Plaza del Carmen Mall

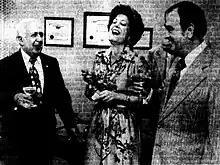
Toast for the new project in 1976

First opening to special guests on the 24th. On November 26, 1976. Plaza del Carmen Mall opened to the public with 40 stores. Among those 40 stores the mall had González Padín, and CO-OP Supermarkets as its main anchors. The mall also housed other establishments at the time such as Western Auto, Banco de Ponce, Marianne Stores, Kinney Shoes, Clubman, Flagg Bros., Cine Foto, and many others. Gittys Toys a chain of toy stores, would later go on to open a 1,844 square foot store at the shopping mall. It was the third store in the chain at the time.